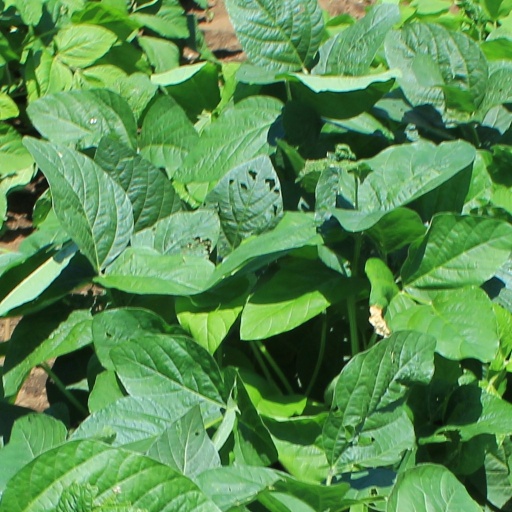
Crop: soybean